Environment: real
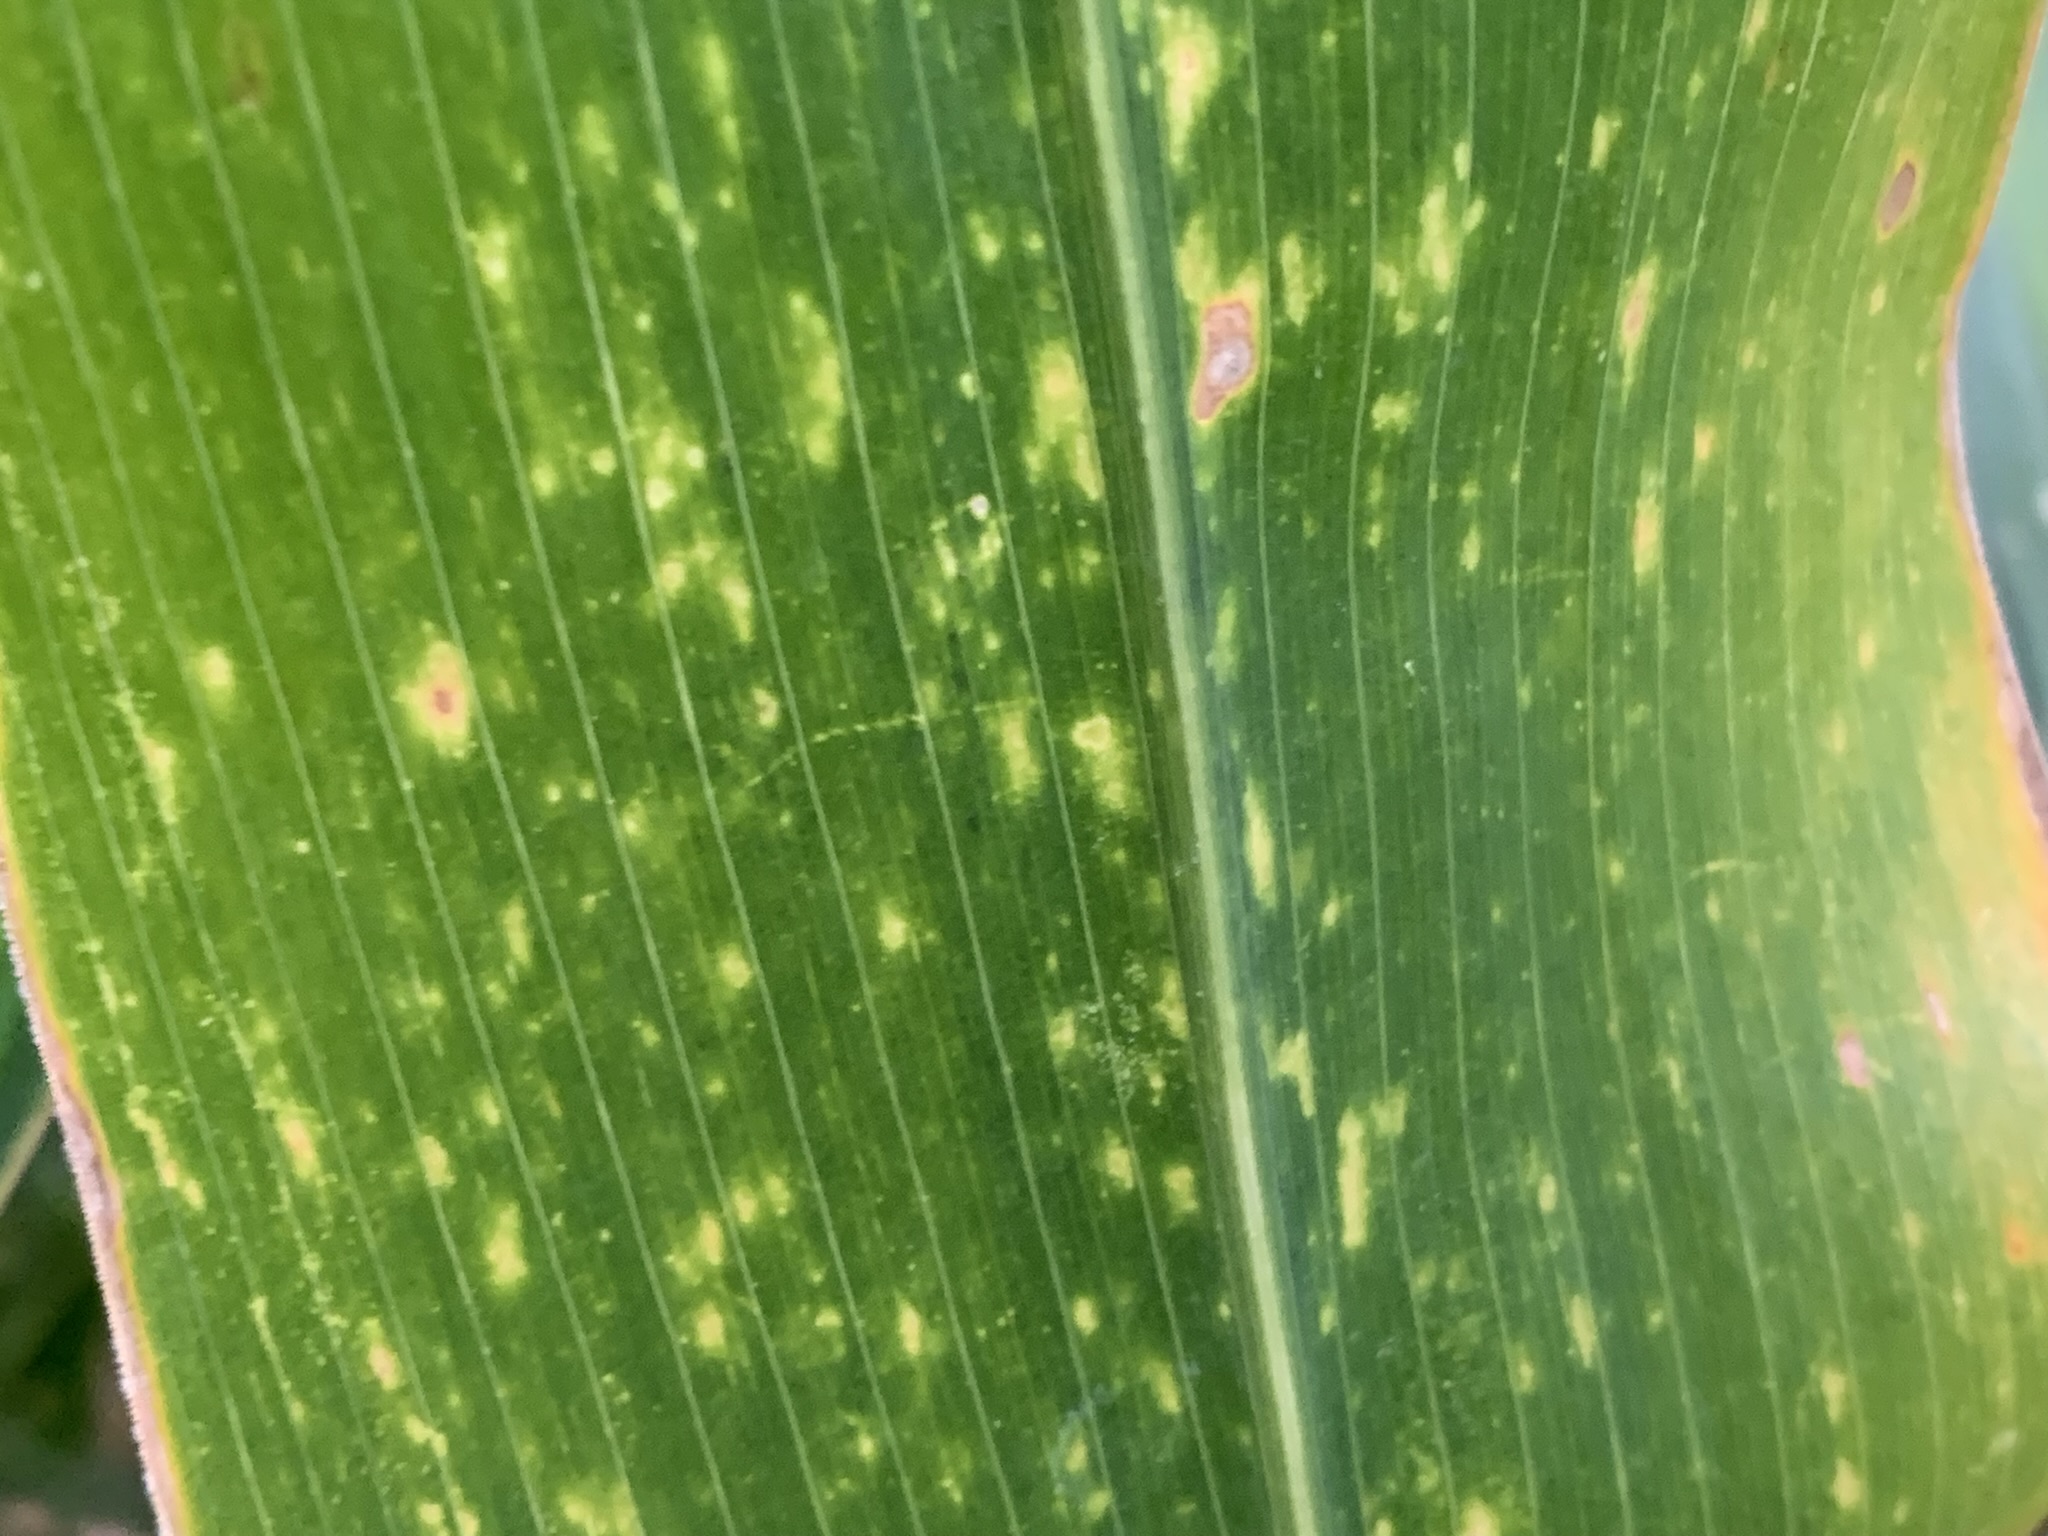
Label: lethal_necrosis